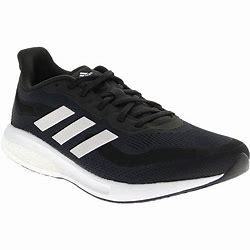
Brand: Adidas
Model: Supernova